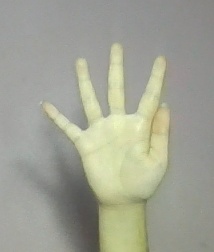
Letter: sheen